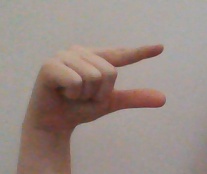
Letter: dal